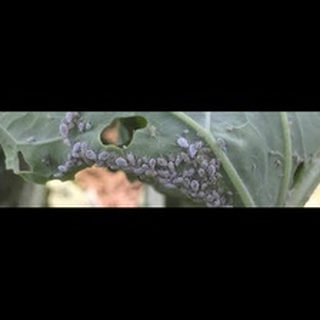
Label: wheat_aphid